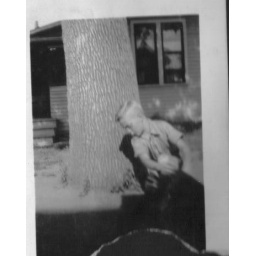
black and white boy by tree